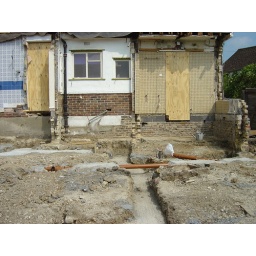
Back of house. Tasteful decor dates from circa 1978. Brown floor to ceiling tiles in kitchen and blue in bathroom.